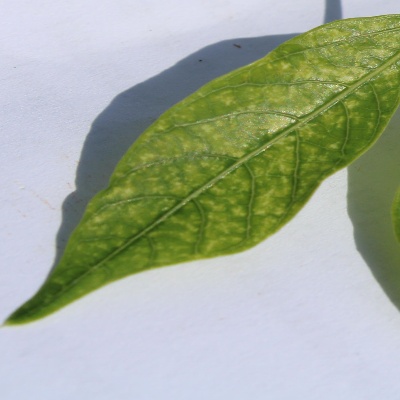
Crop: Cassava
Condition: mosaic